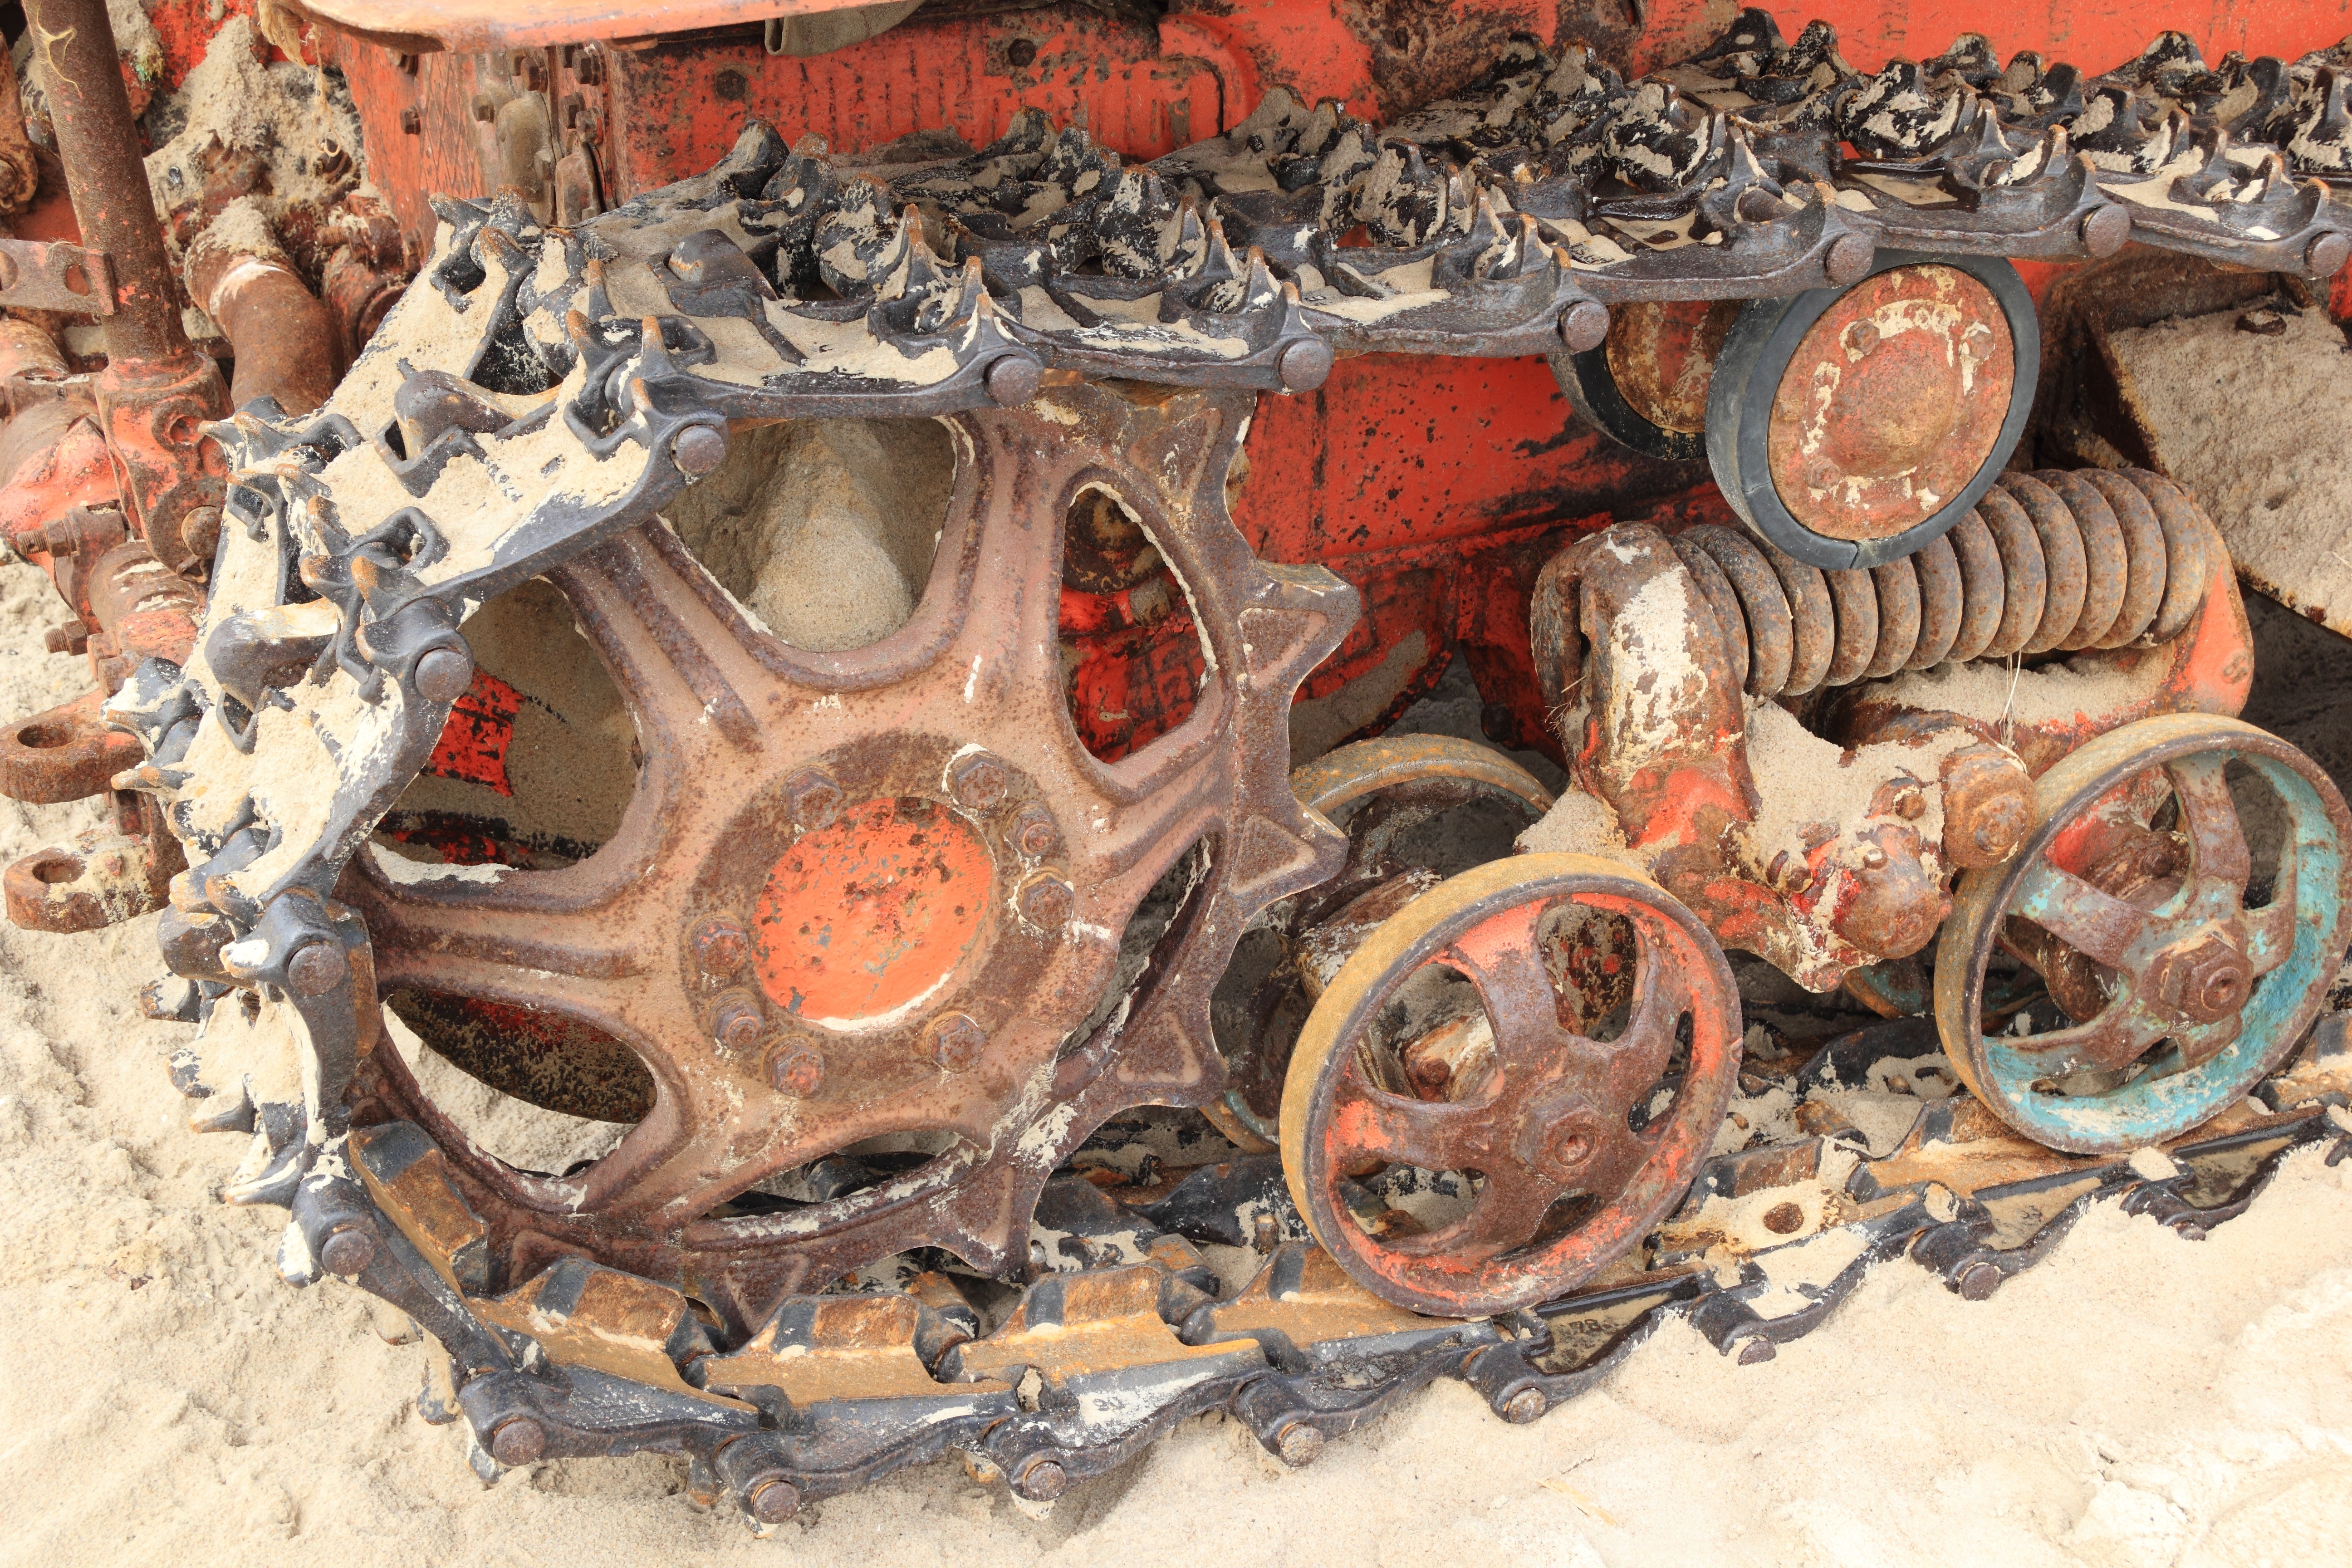
beach, wheel, vehicle, bulldozer, tracks, engine, scrap, latvia, auto part, jurmalciems, automotive engine part